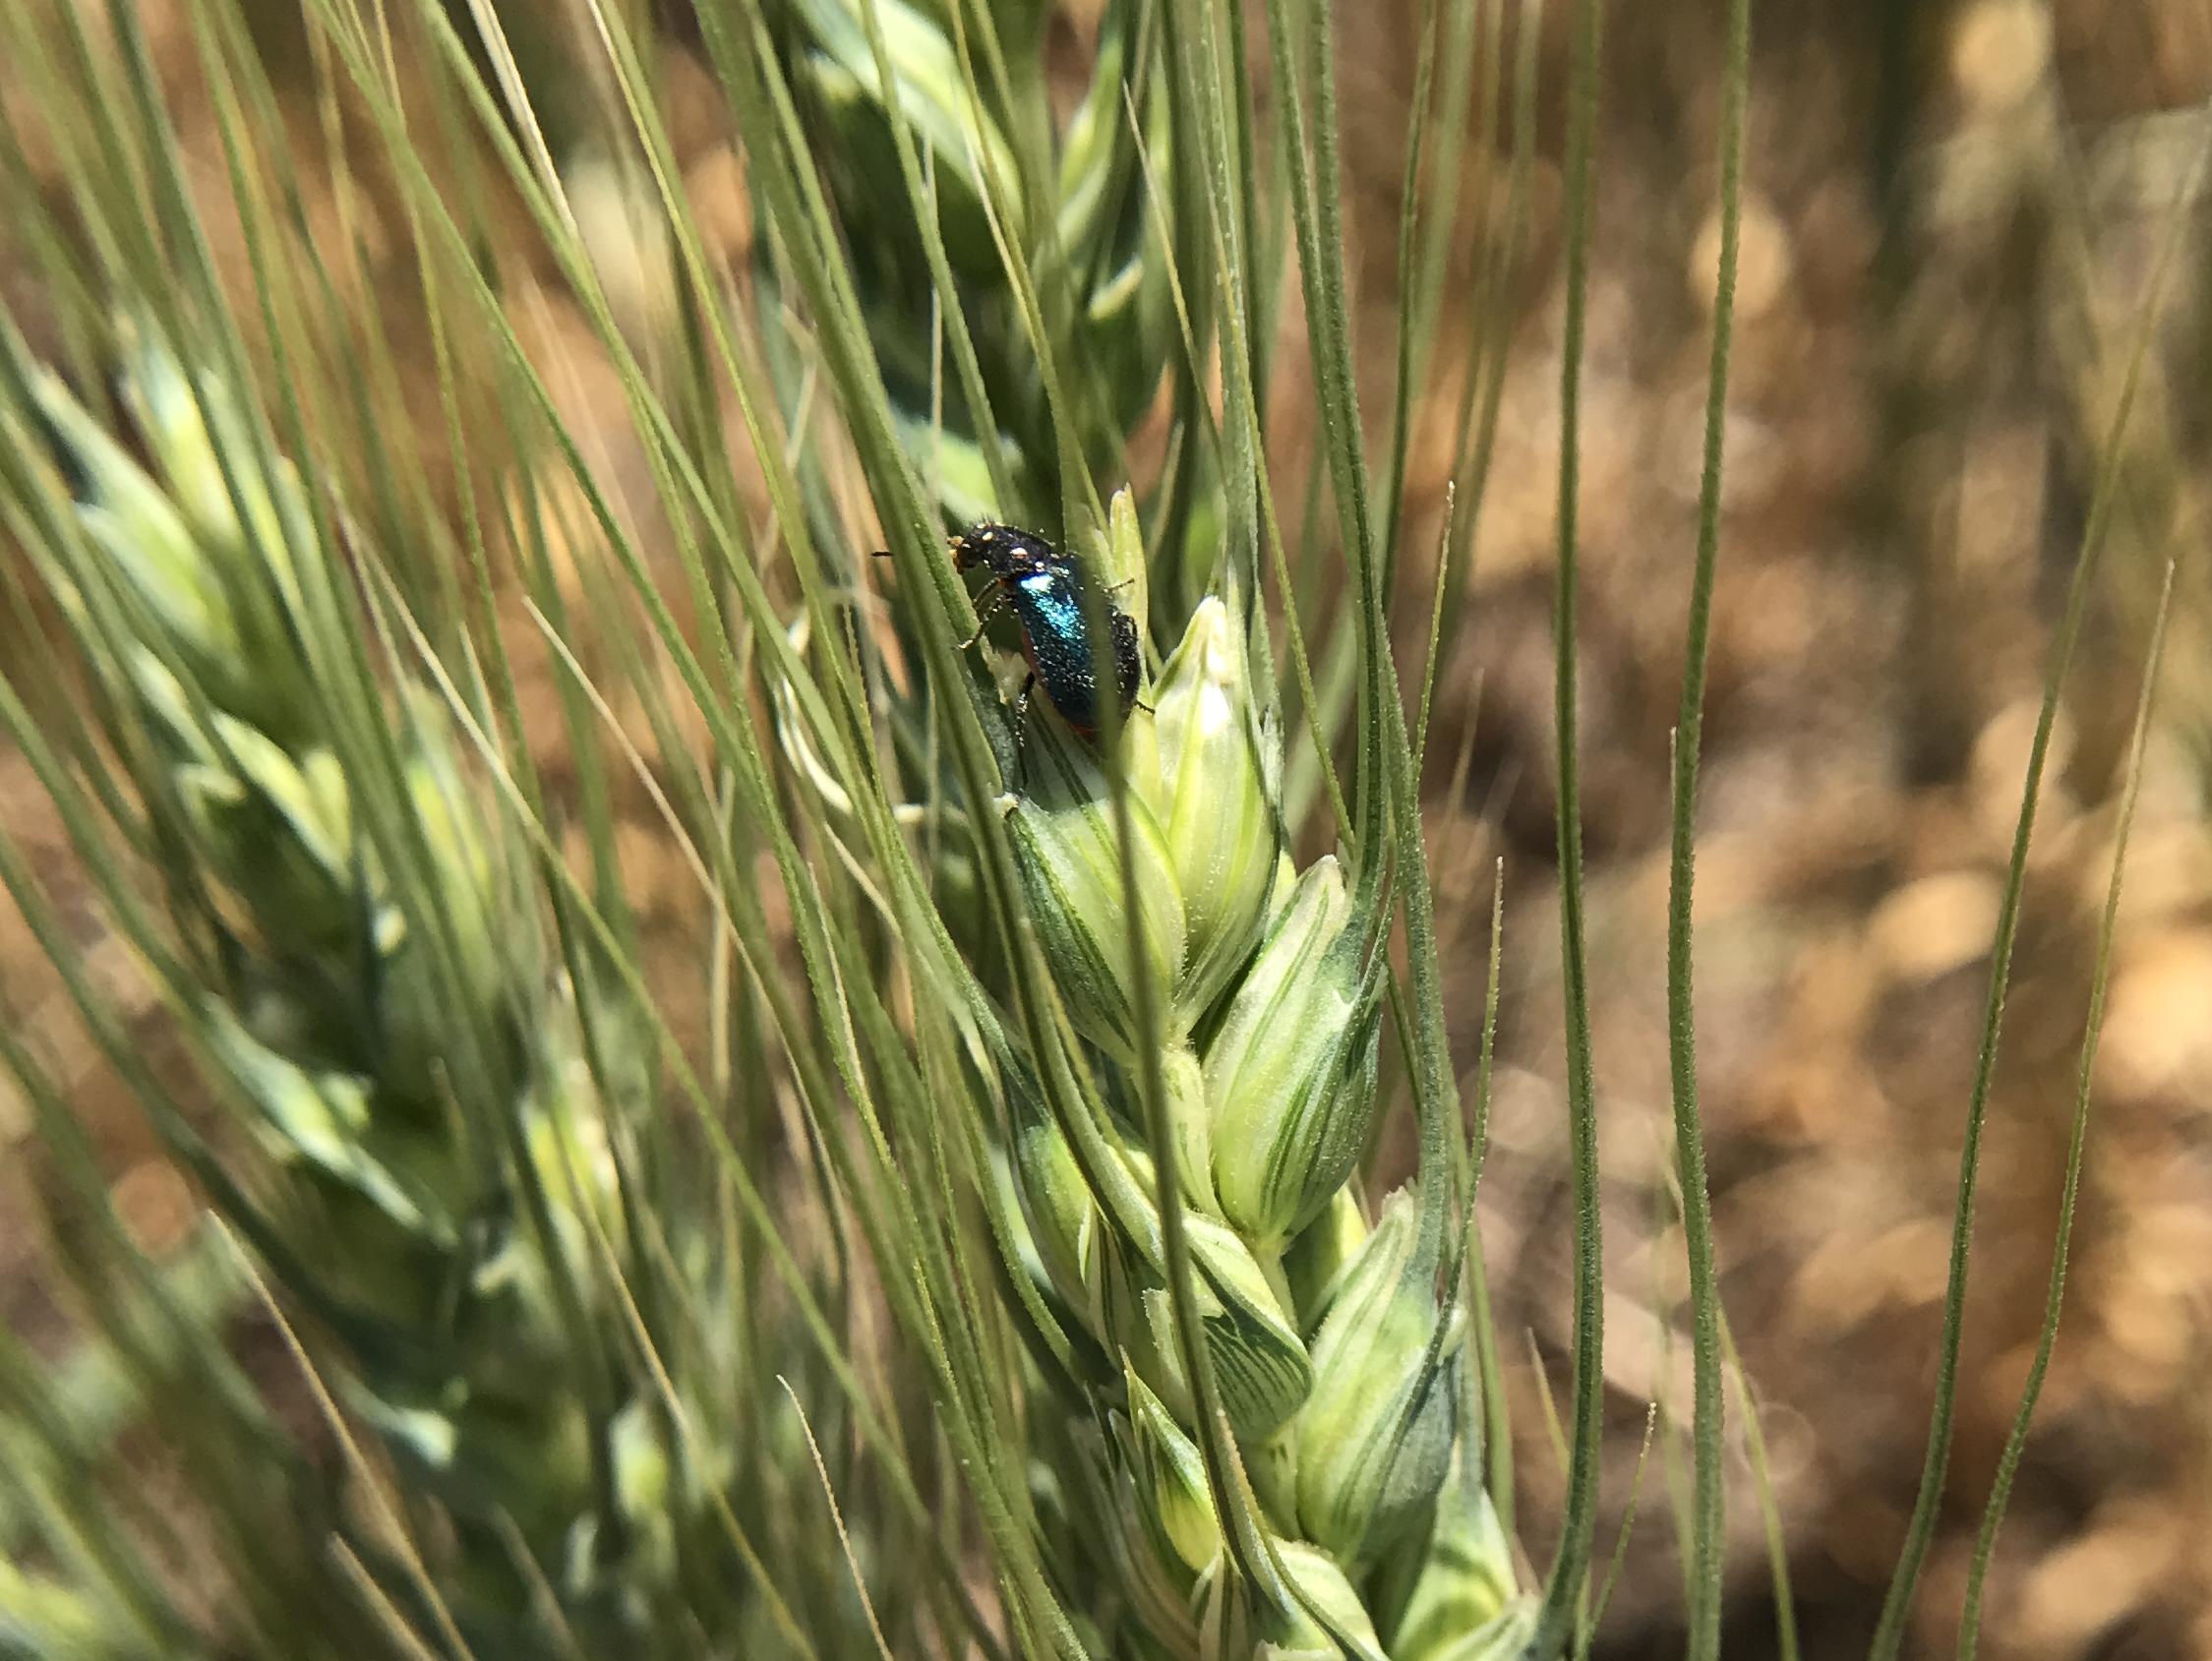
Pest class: predators